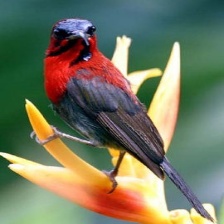
Species: CRIMSON SUNBIRD
Scientific name: AETHOPYGA SIPARAJA